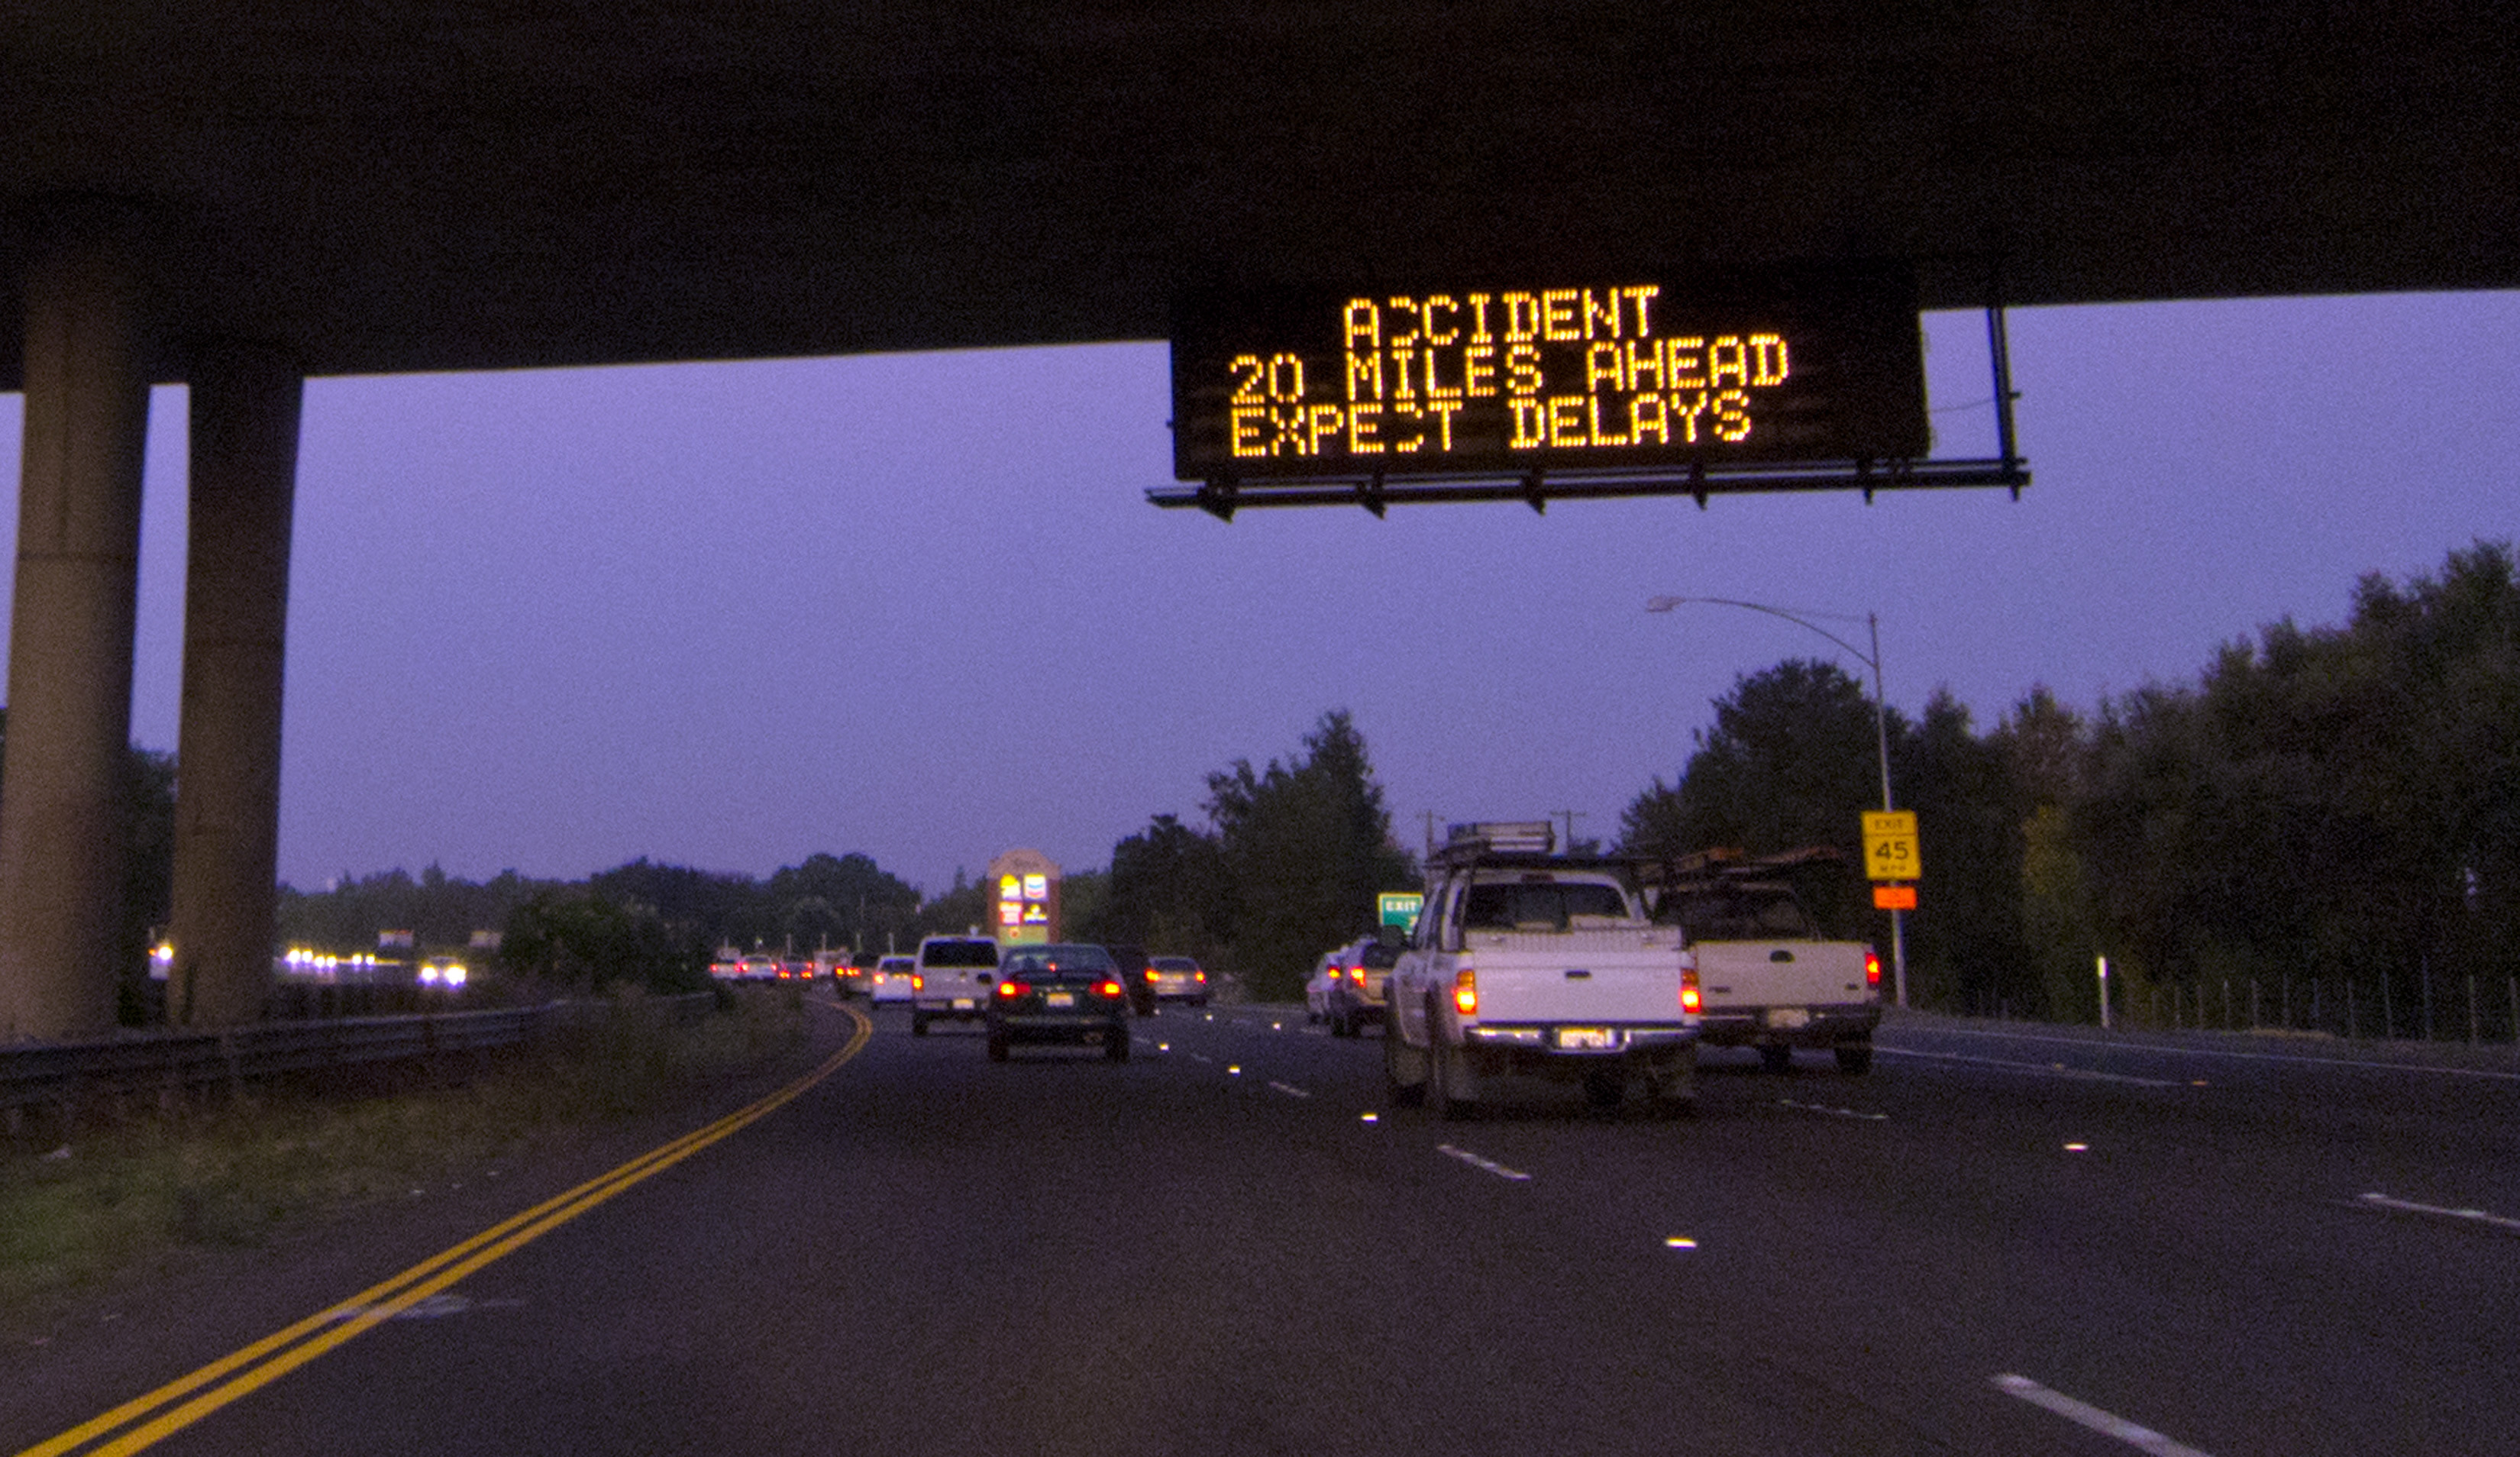
road, crossing, highway, driving, freeway, commute, sign, signage, lane, lighting, crash, road trip, infrastructure, 365, chickens, expectdelays, whyarechickensfunny, nonbuilding structure, controlled access highway